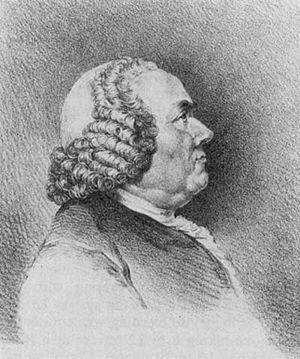
L'algie vasculaire de la face est un syndrome caractérisé par la répétition de douleurs du visage, typiquement à proximité d'un oeil, accompagnées de signes locaux variables et non évocatrices d'autres causes. Il s'agit d'une affection rare, touchant majoritairement l'homme jeune. Les douleurs sont parfois rapportées par les patients comme les plus intenses qu'ils aient connues, et peuvent être accompagnées de pensées suicidaires.